Gravel bicycle

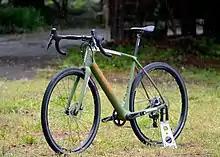
A Look 765 gravel bicycle, without rider, propped up on a photo stand.

A gravel bicycle is a type of bicycle intended for gravel cycling, including gravel racing. They are also sometimes known as "adventure bicycles", particularly ones intended for harsher off-road terrain.